Kiehl's

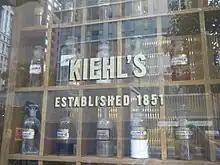
Vintage druggist relics displayed in the storefront window of Kiehl's original pharmacy

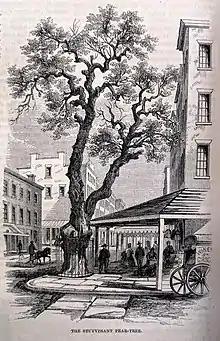
The Stuyvesant Pear Tree

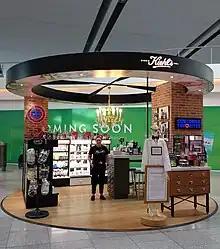
A Kiehl's kiosk at Terminal 2 in the Dublin Airport.

For the first 150 years of the company, Kiehl's operated only one store, with its products also selling in numerous department stores. Following its acquisition by L'Oréal though, the company expanded from its one Manhattan flagship store to more than 30 stores. Kiehl's sales have also more than quadrupled, increasing from $40 million in 2000 to over $200 million in 2009. In 2016 Kiehl's sales reached $1 billion.